Johan Georg Forchhammer

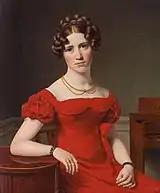
Louise Christiane Fugl

Forchhammer married twice. He married Louise Christiane Fugl (1804–1831), a daughter of "kancelliråd" U. N. Fugl (1768 – 1817), in 1826. She died in 1831 and he then married her half-sister Emilie Mariane Fugl (1815 – 1882). They lived in the Professor's House at Nørregade 8–10 in Copenhagen from 1833 and until his death in 1865.